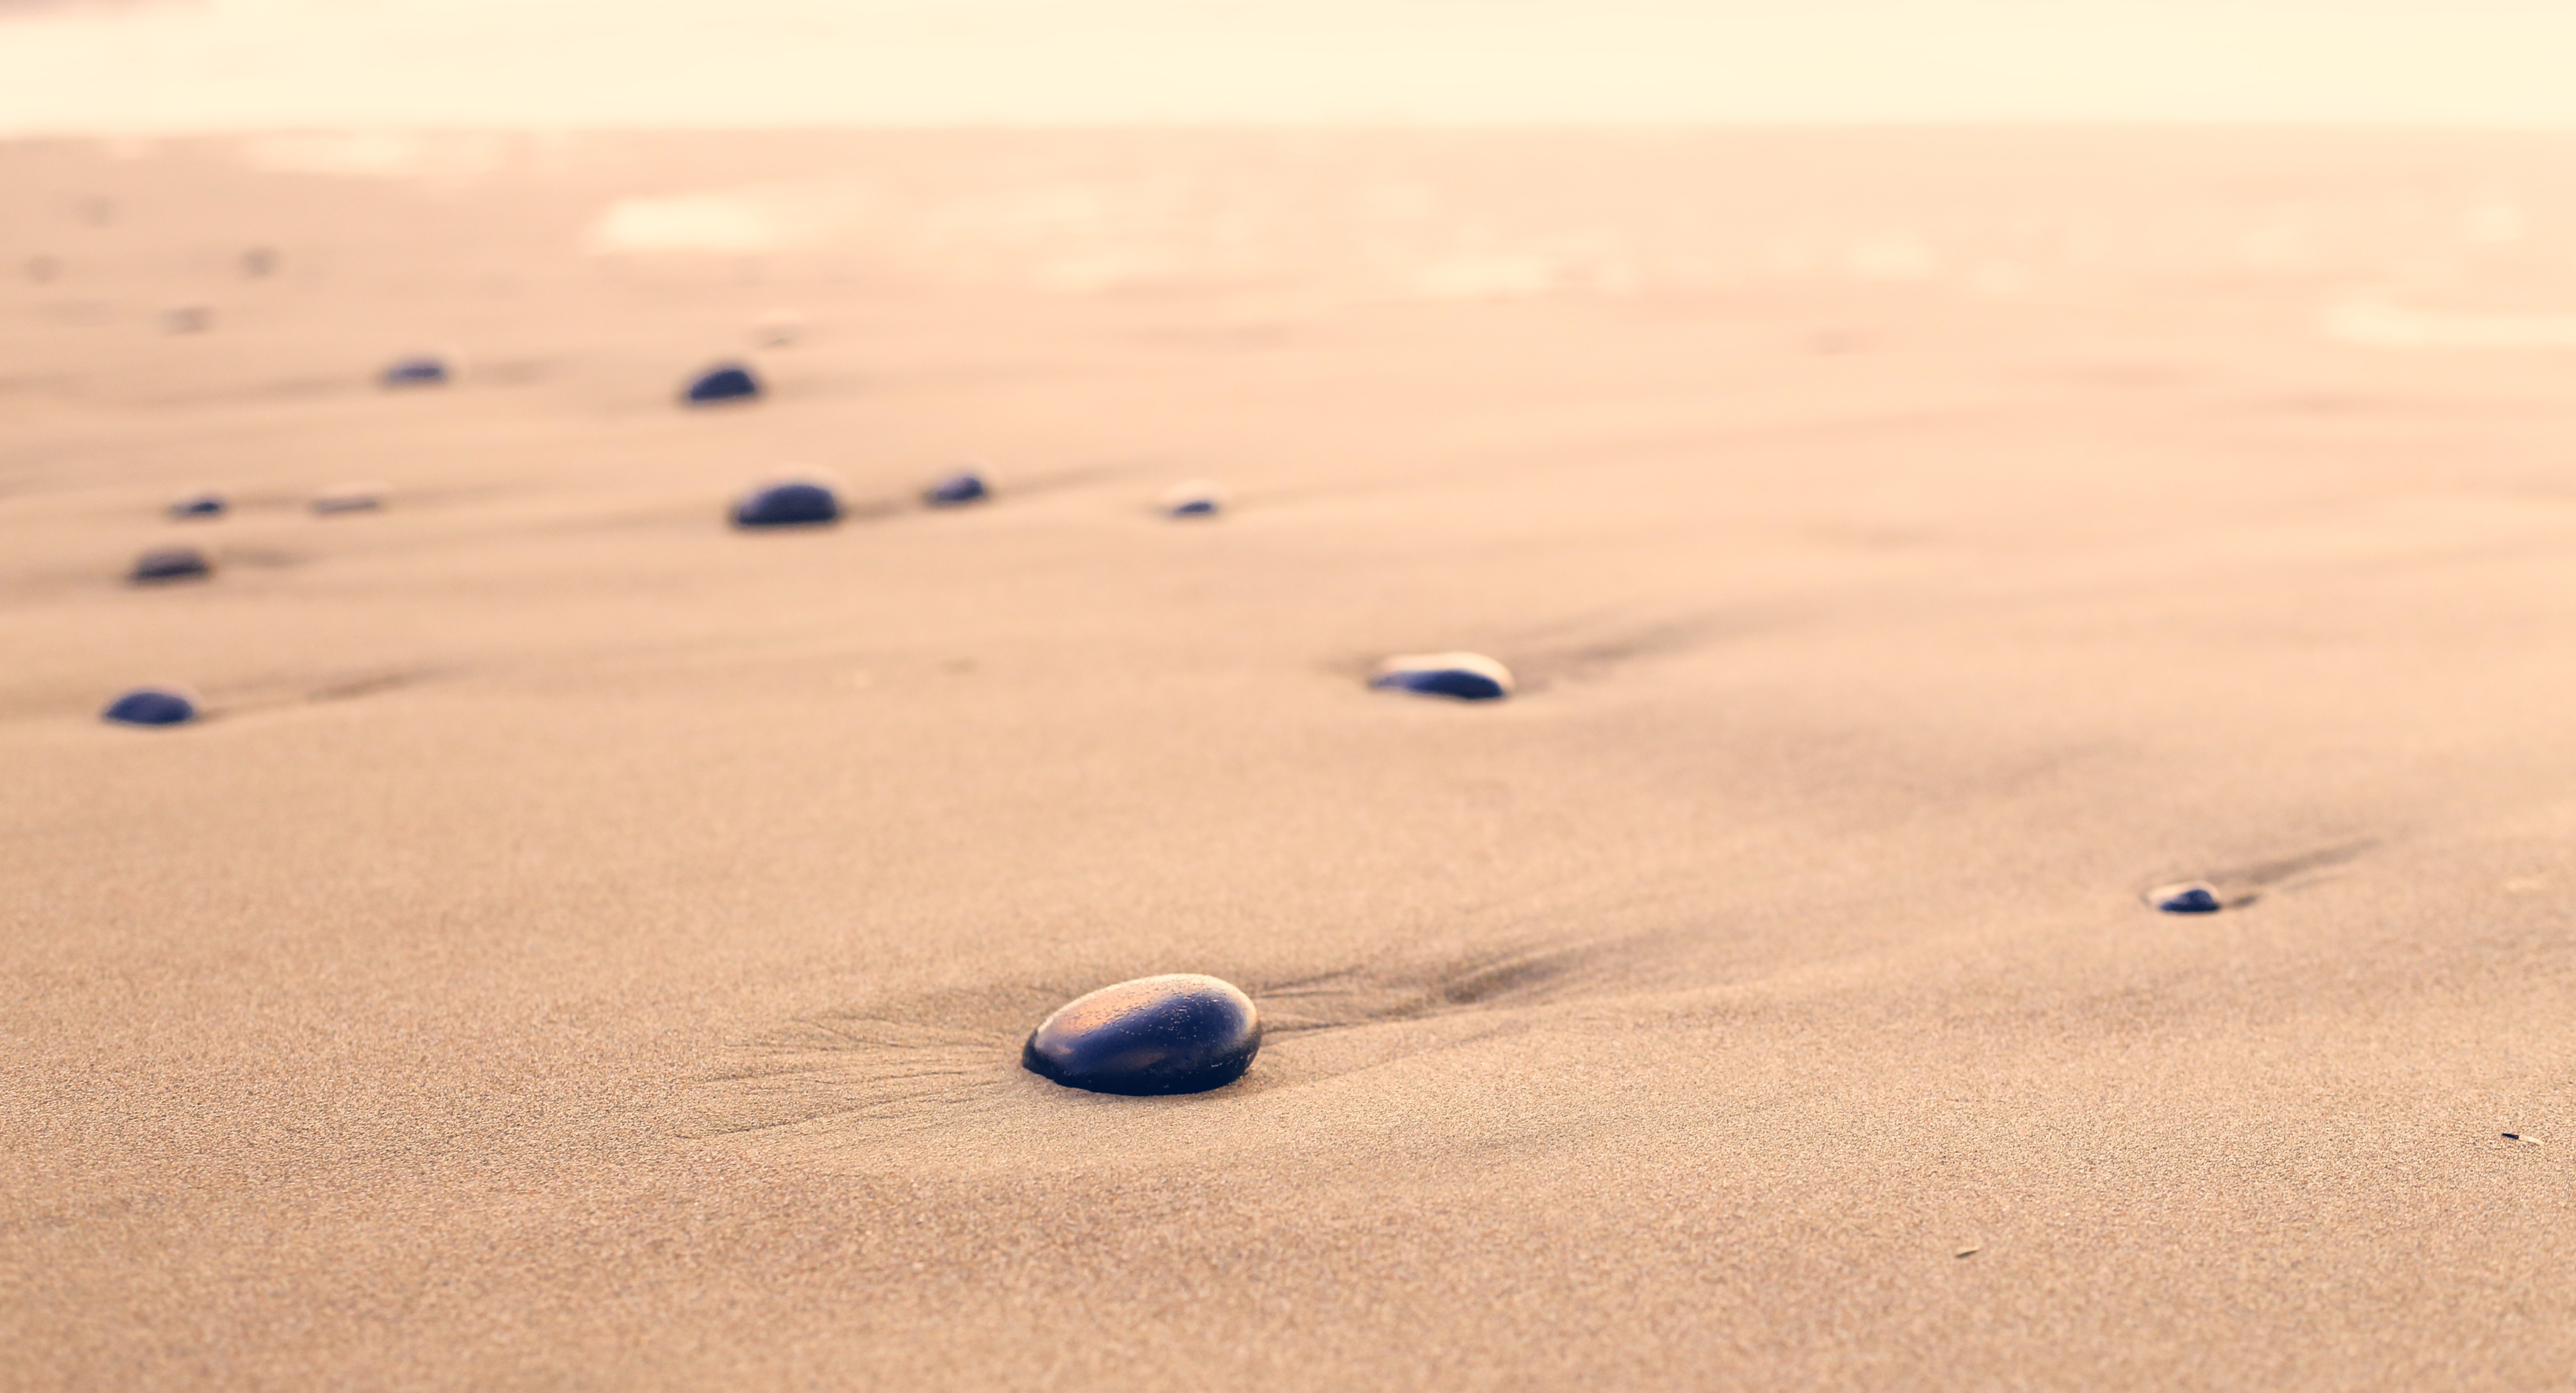
beach, sea, sand, rock, pebble, material, habitat, erg, mudflat, natural environment, aeolian landform